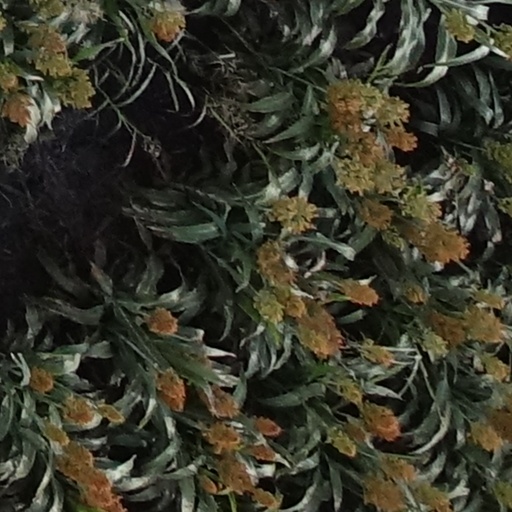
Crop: sorghum